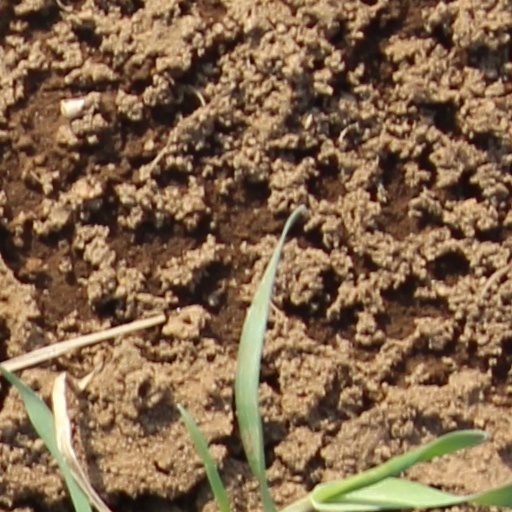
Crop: wheat